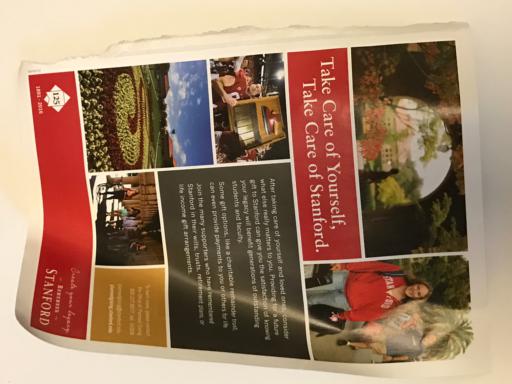
Waste category: paper